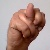
The image shows a hand gesture representing the letter 'N' in Indian Sign Language.